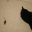
Label: cat